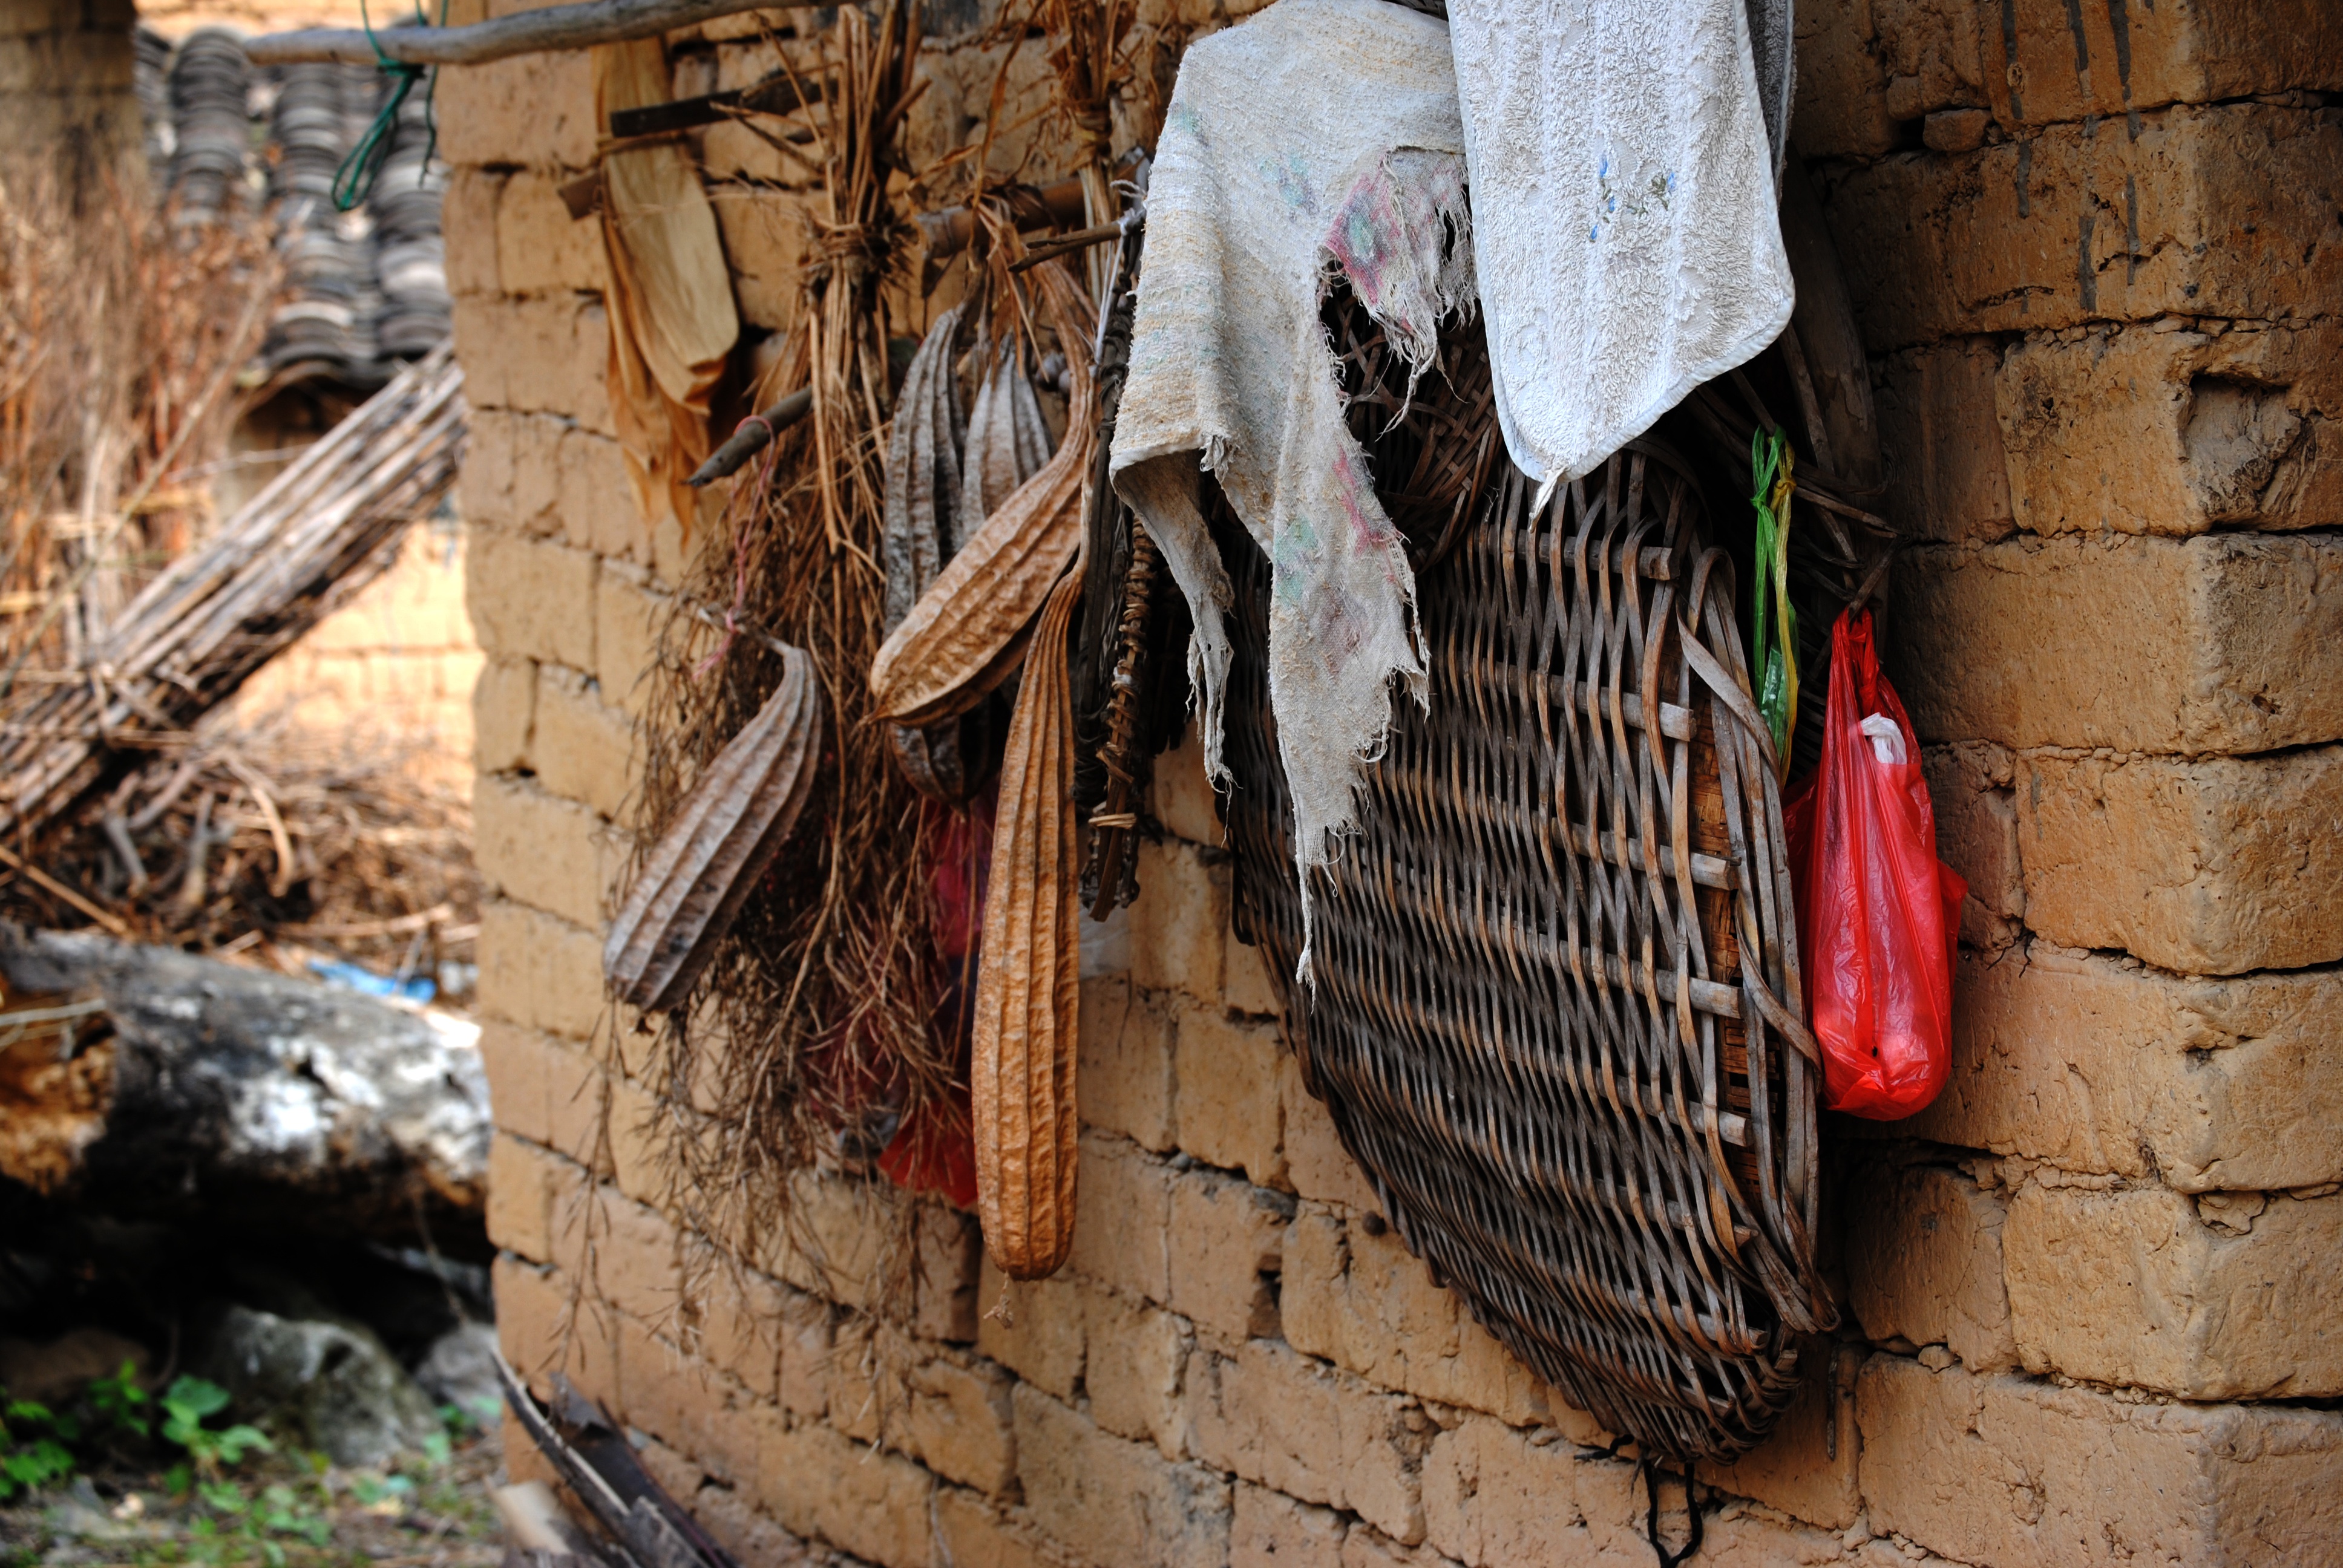
tree, wood, wall, temple, man made object